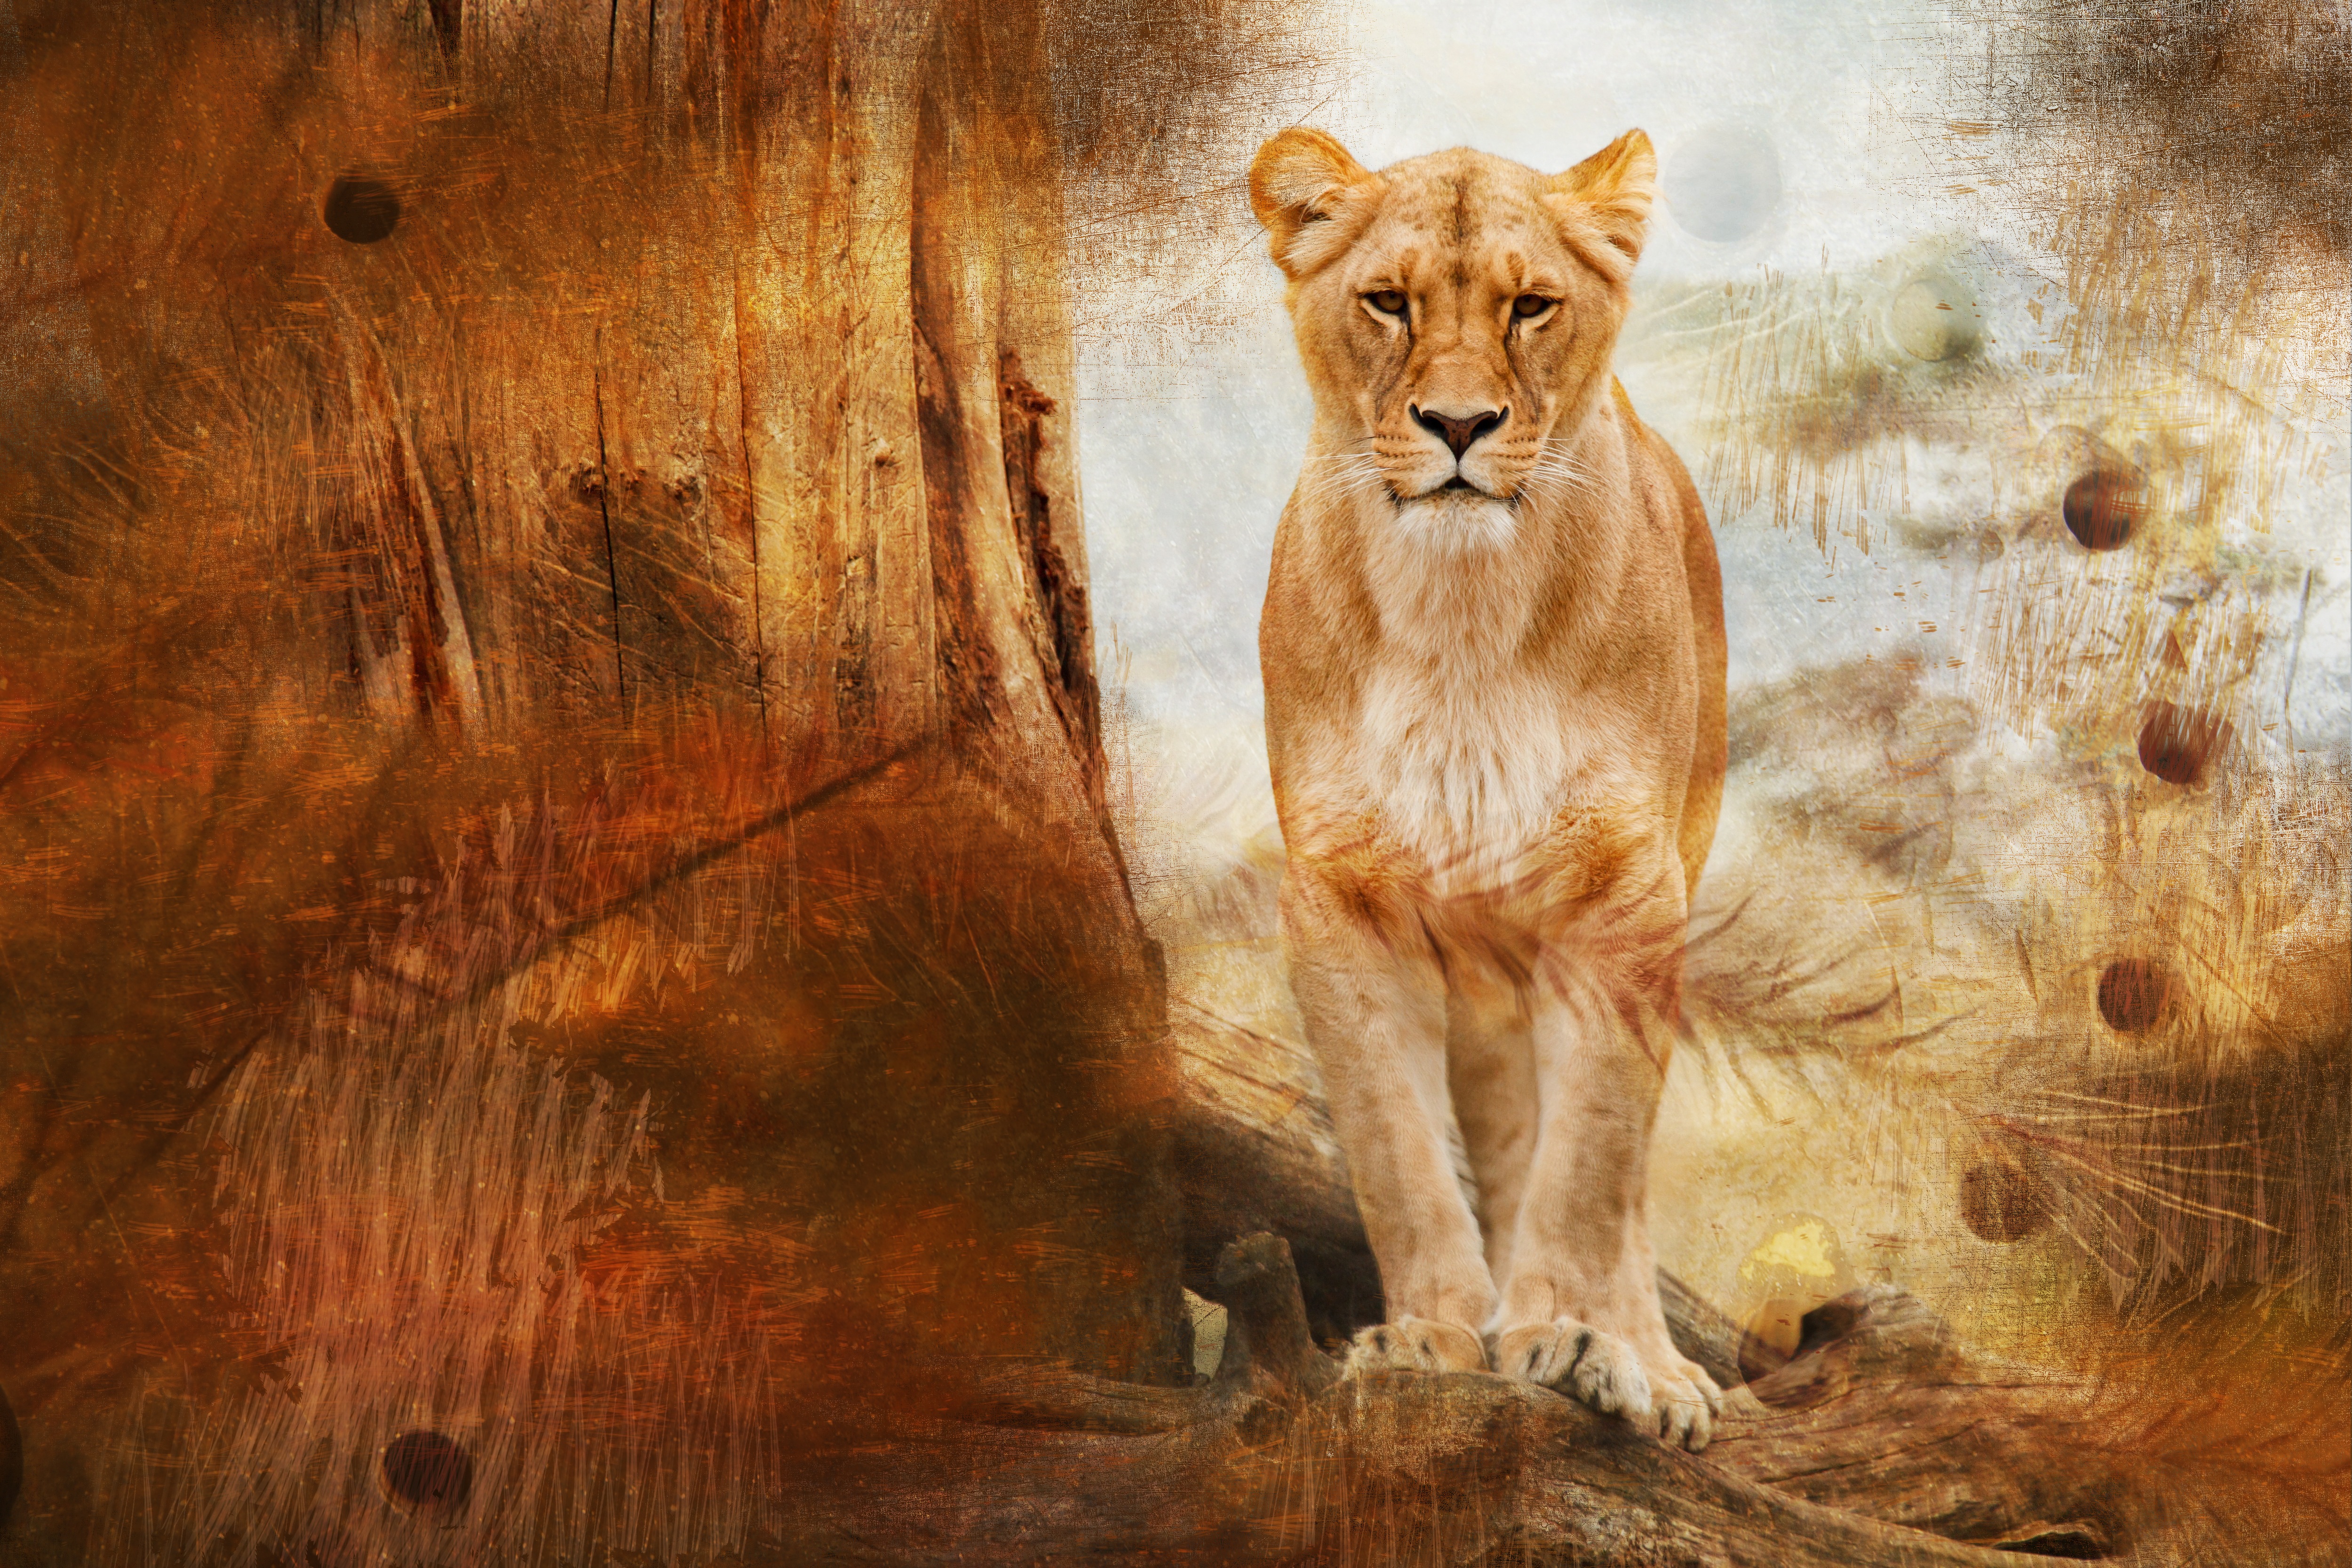
wildlife, fur, africa, mammal, fauna, lion, painting, big cat, animals, safari, big cats, cat like mammal